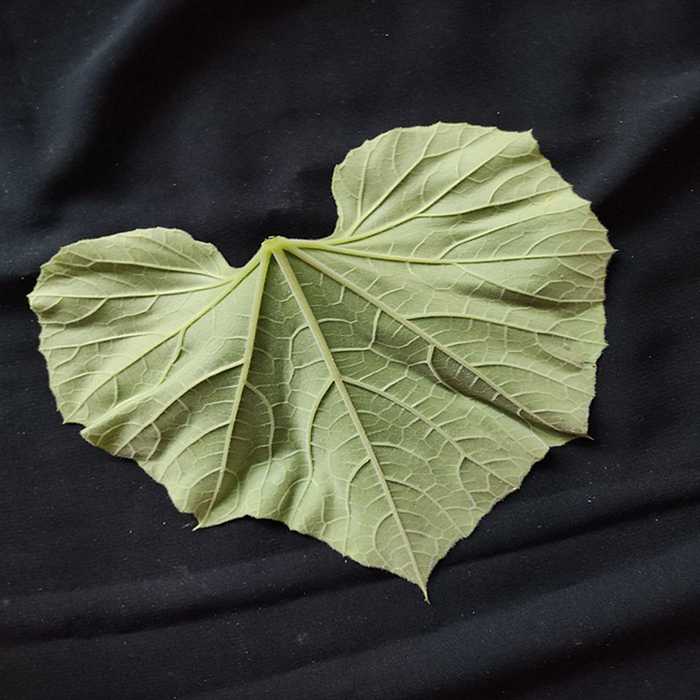
Plant: Bottle gourd
Label: Fresh leaf